Timeline of motor vehicle brands

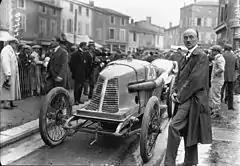
Fernand Charron on an Alda at 1914 French Grand Prix

UK. Steam: Sheppee; internal-combustion: ABC; cyclecar: Adamson, Arden, Chota, Coventry Premier, Crouch, Hampton, HCE, Tiny, Tyseley; motorcycle: NUT, Sunbeam